Blue Is the Warmest Colour

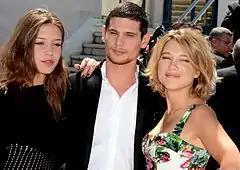

Lesbian sexuality is one of the film's primary themes, as the narrative deals with Adèle's exploration of her identity in this context. But some academics have questioned the film's treatment of lesbian sexuality, given that it was directed by a heterosexual man. In "Sight & Sound", film scholar Sophie Mayer suggests that in "Blue is the Warmest Colour", "Like homophobia, the lesbian here melts away. As with many male fantasies of lesbianism, the film centers on the erotic success and affective failures of relations between women".